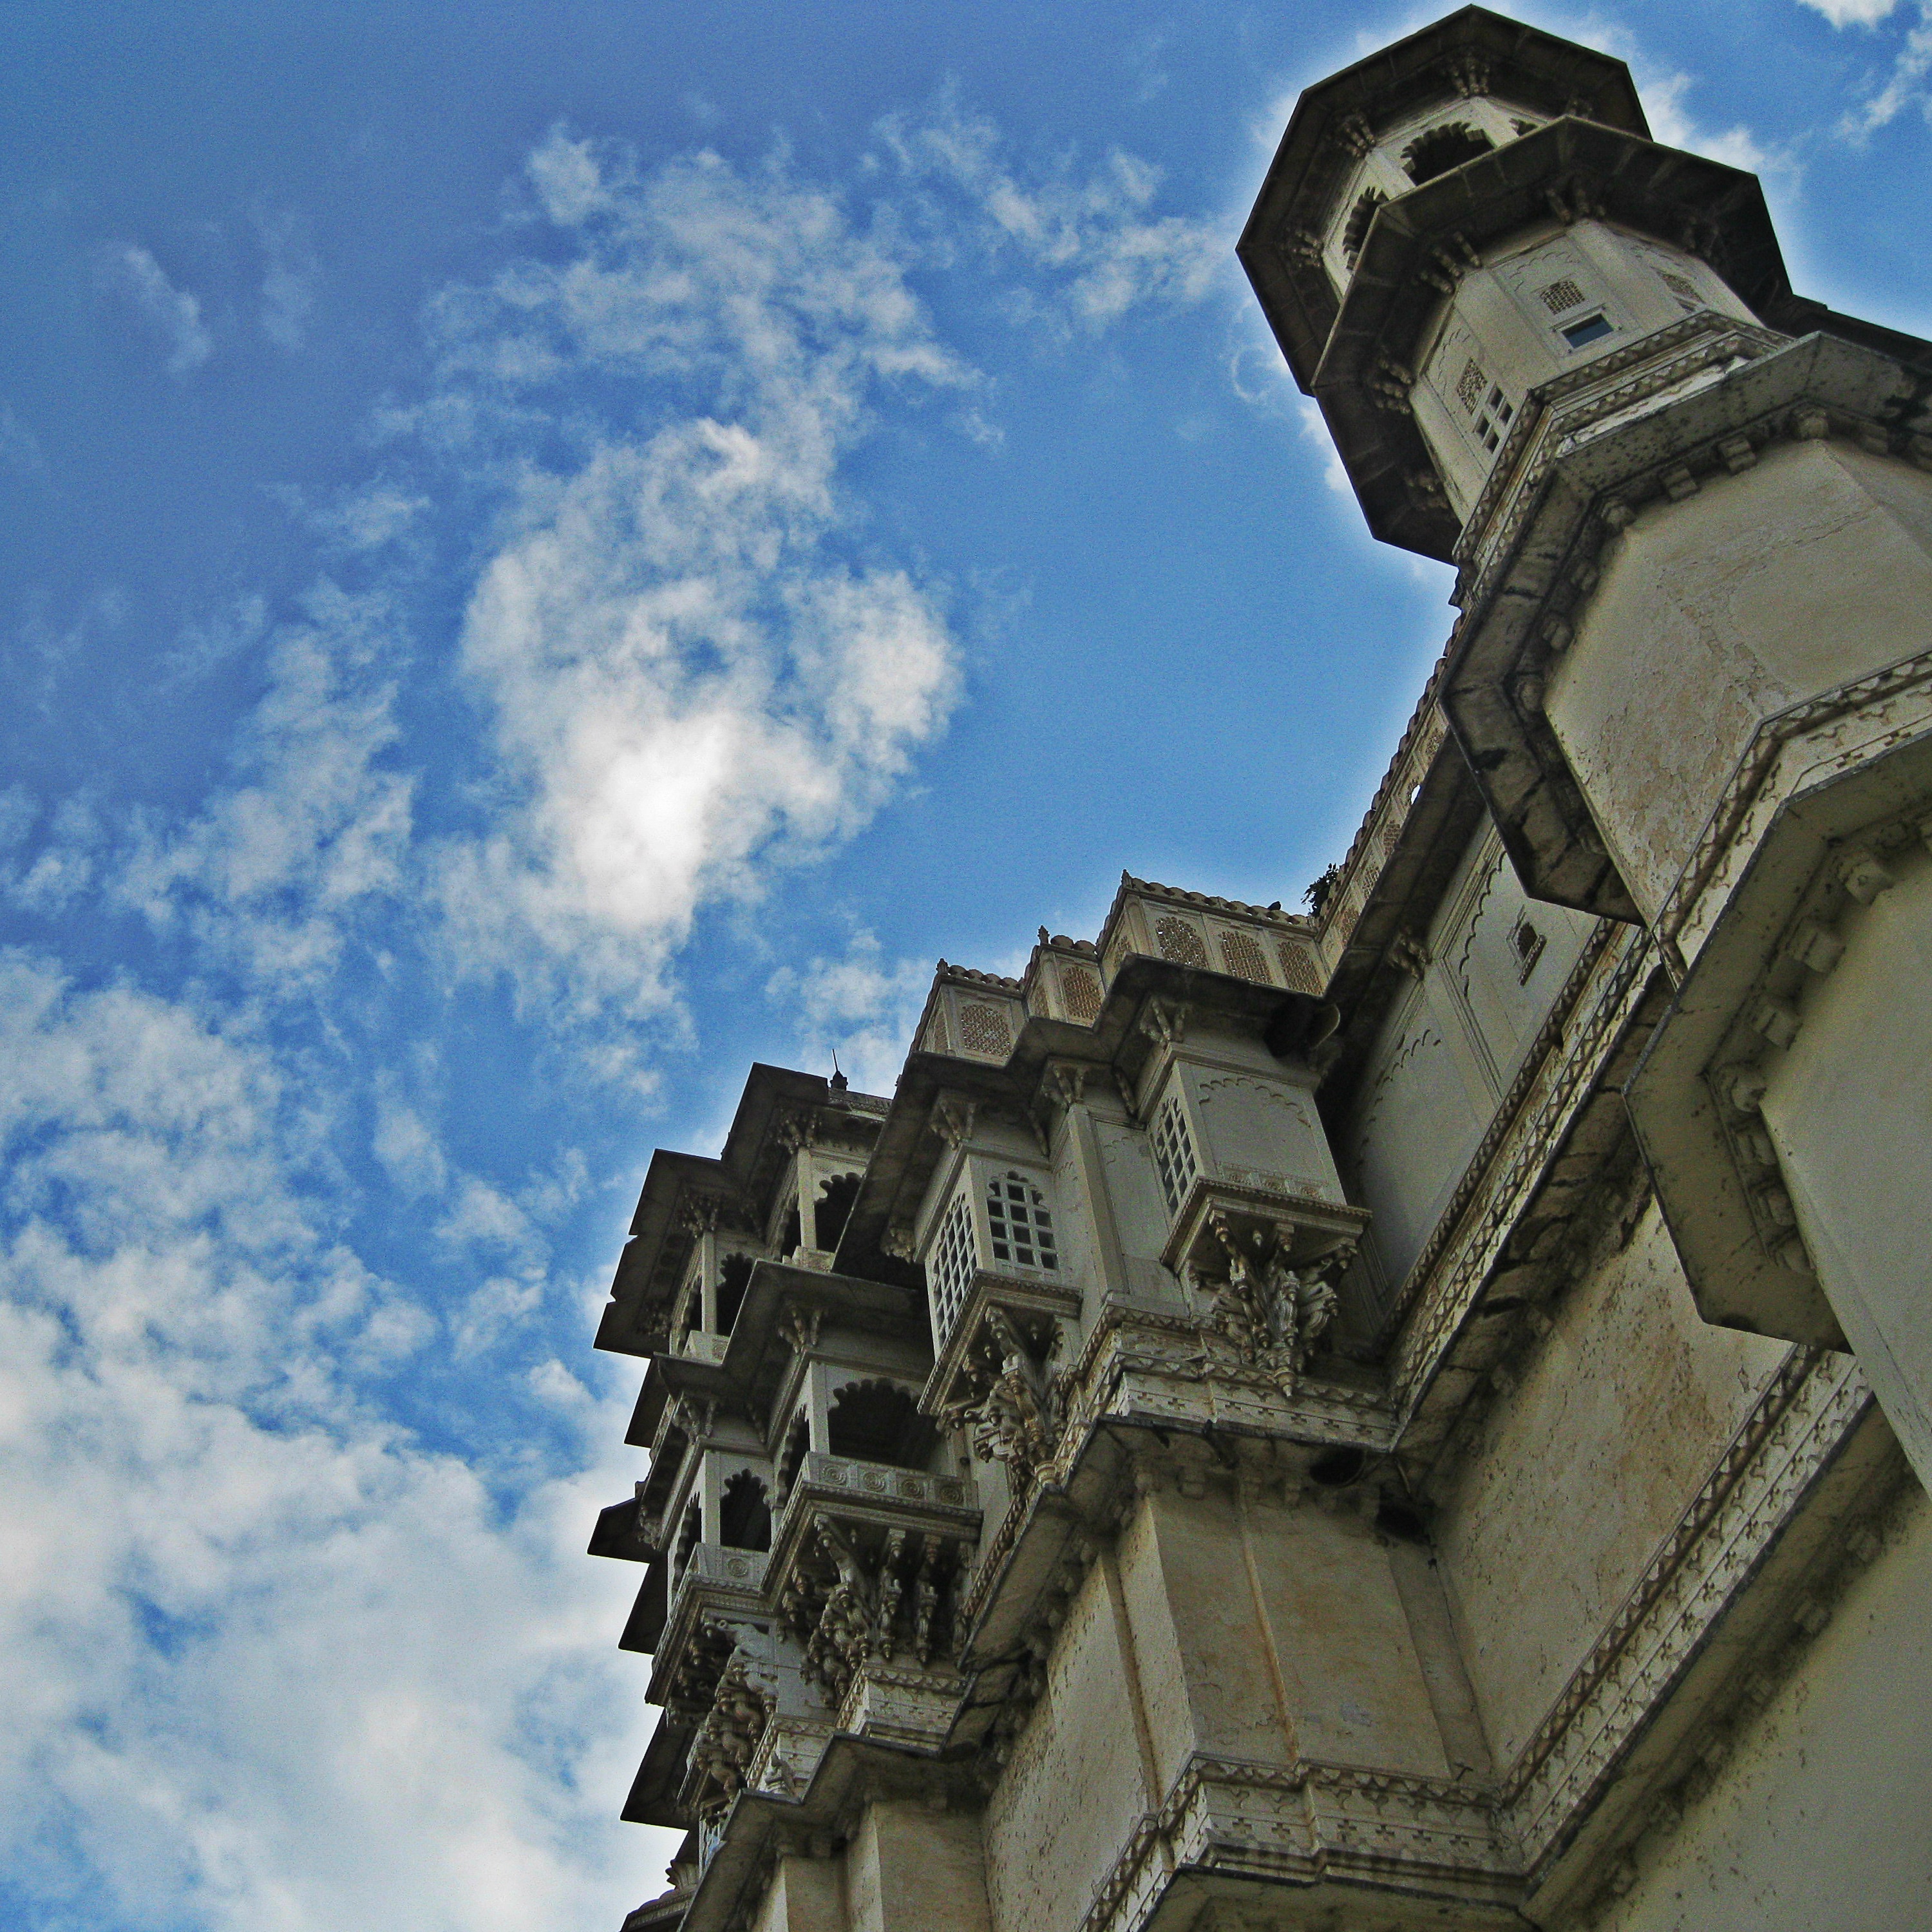
architecture, sky, building, monument, statue, tower, castle, landmark, sculpture, art, temple, ruins, ancient history